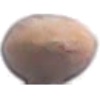
Label: Hazelnut 1